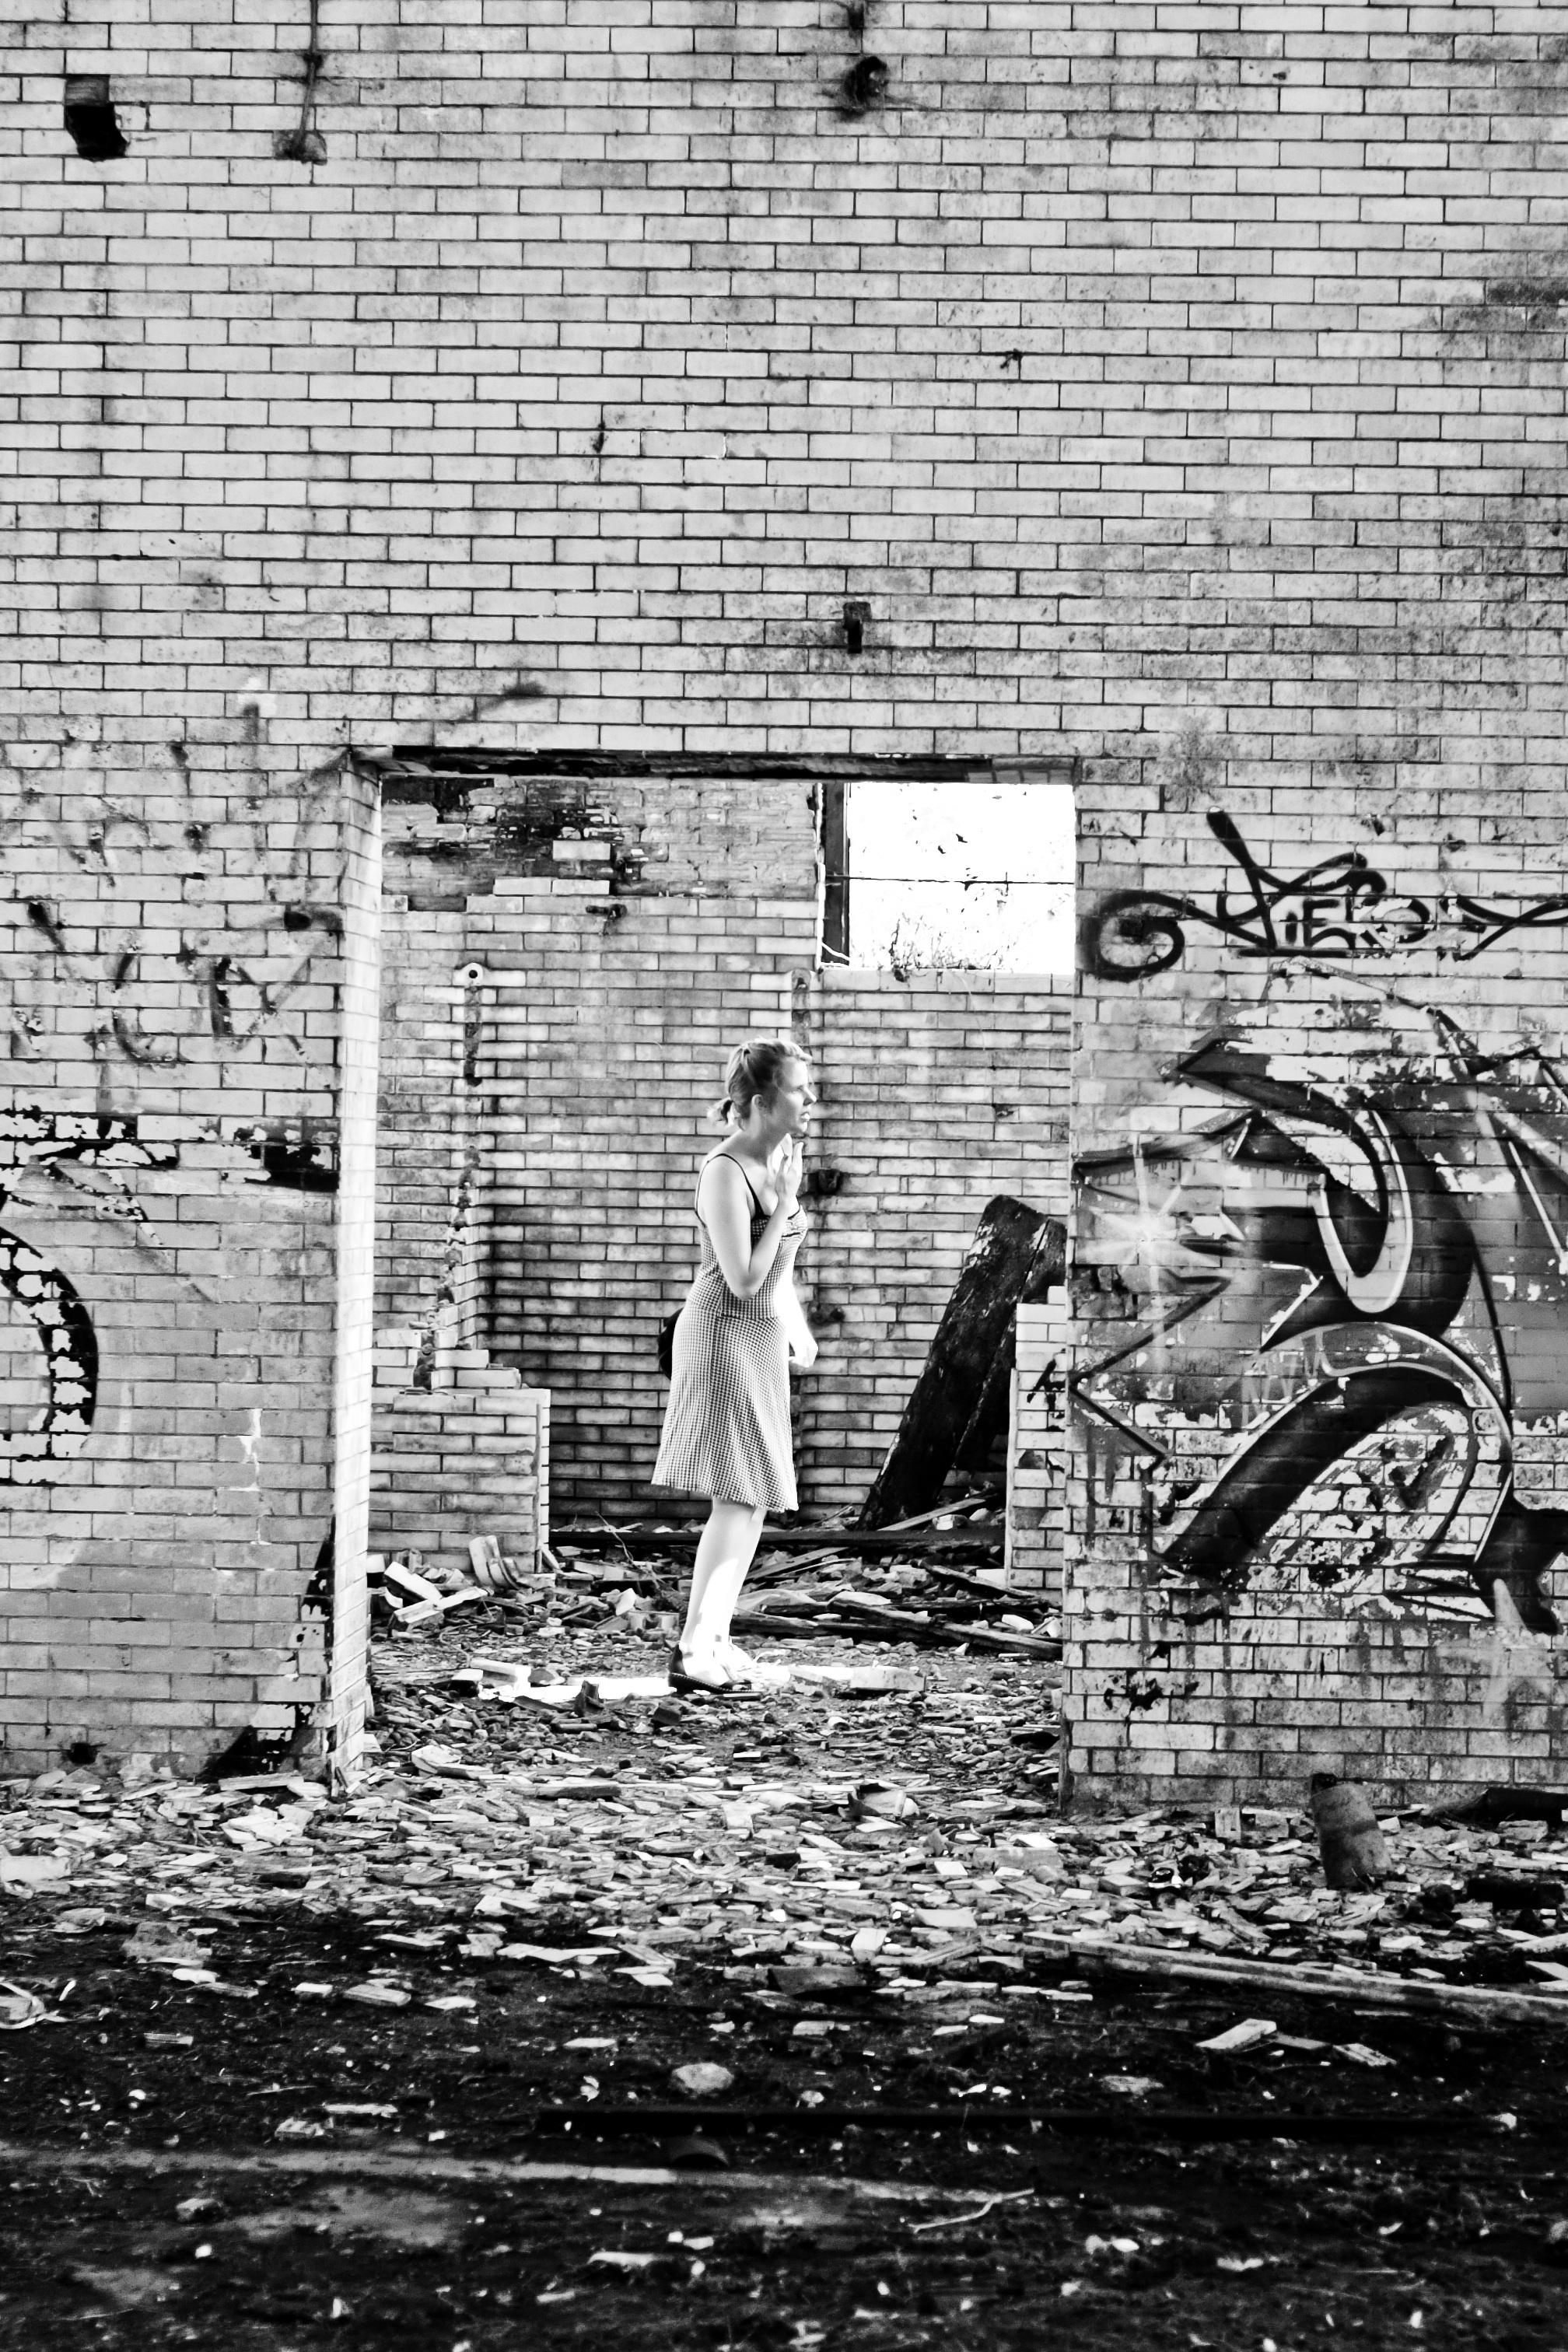
black and white, white, urban, industrial, abandoned, factory, industry, black, monochrome, art, drawing, urbex, photograph, exploration, image, monochrome photography